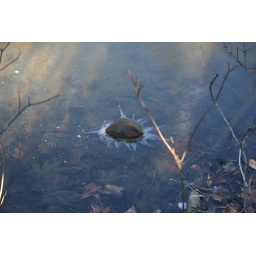
clarence newton road - near blowing rock - january 1 2009